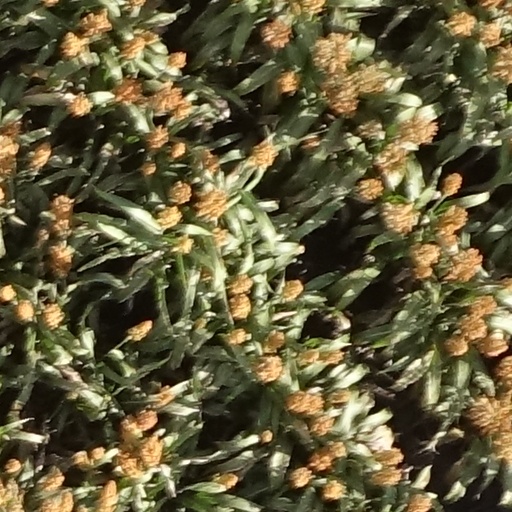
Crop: sorghum